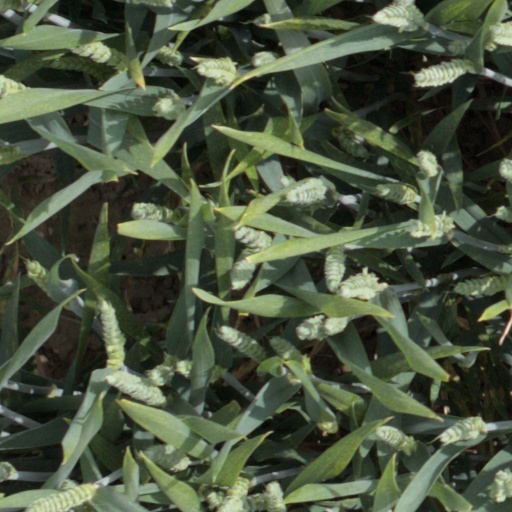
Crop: wheat